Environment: real
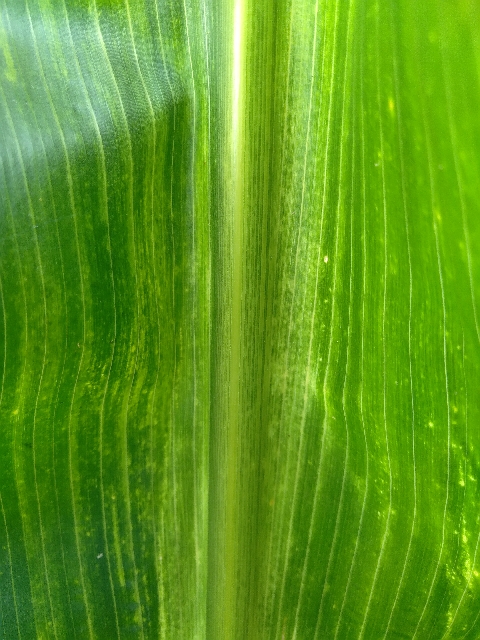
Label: lethal_necrosis